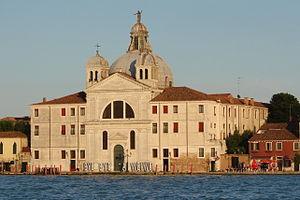
Cet article recense les églises de Venise, en Italie.